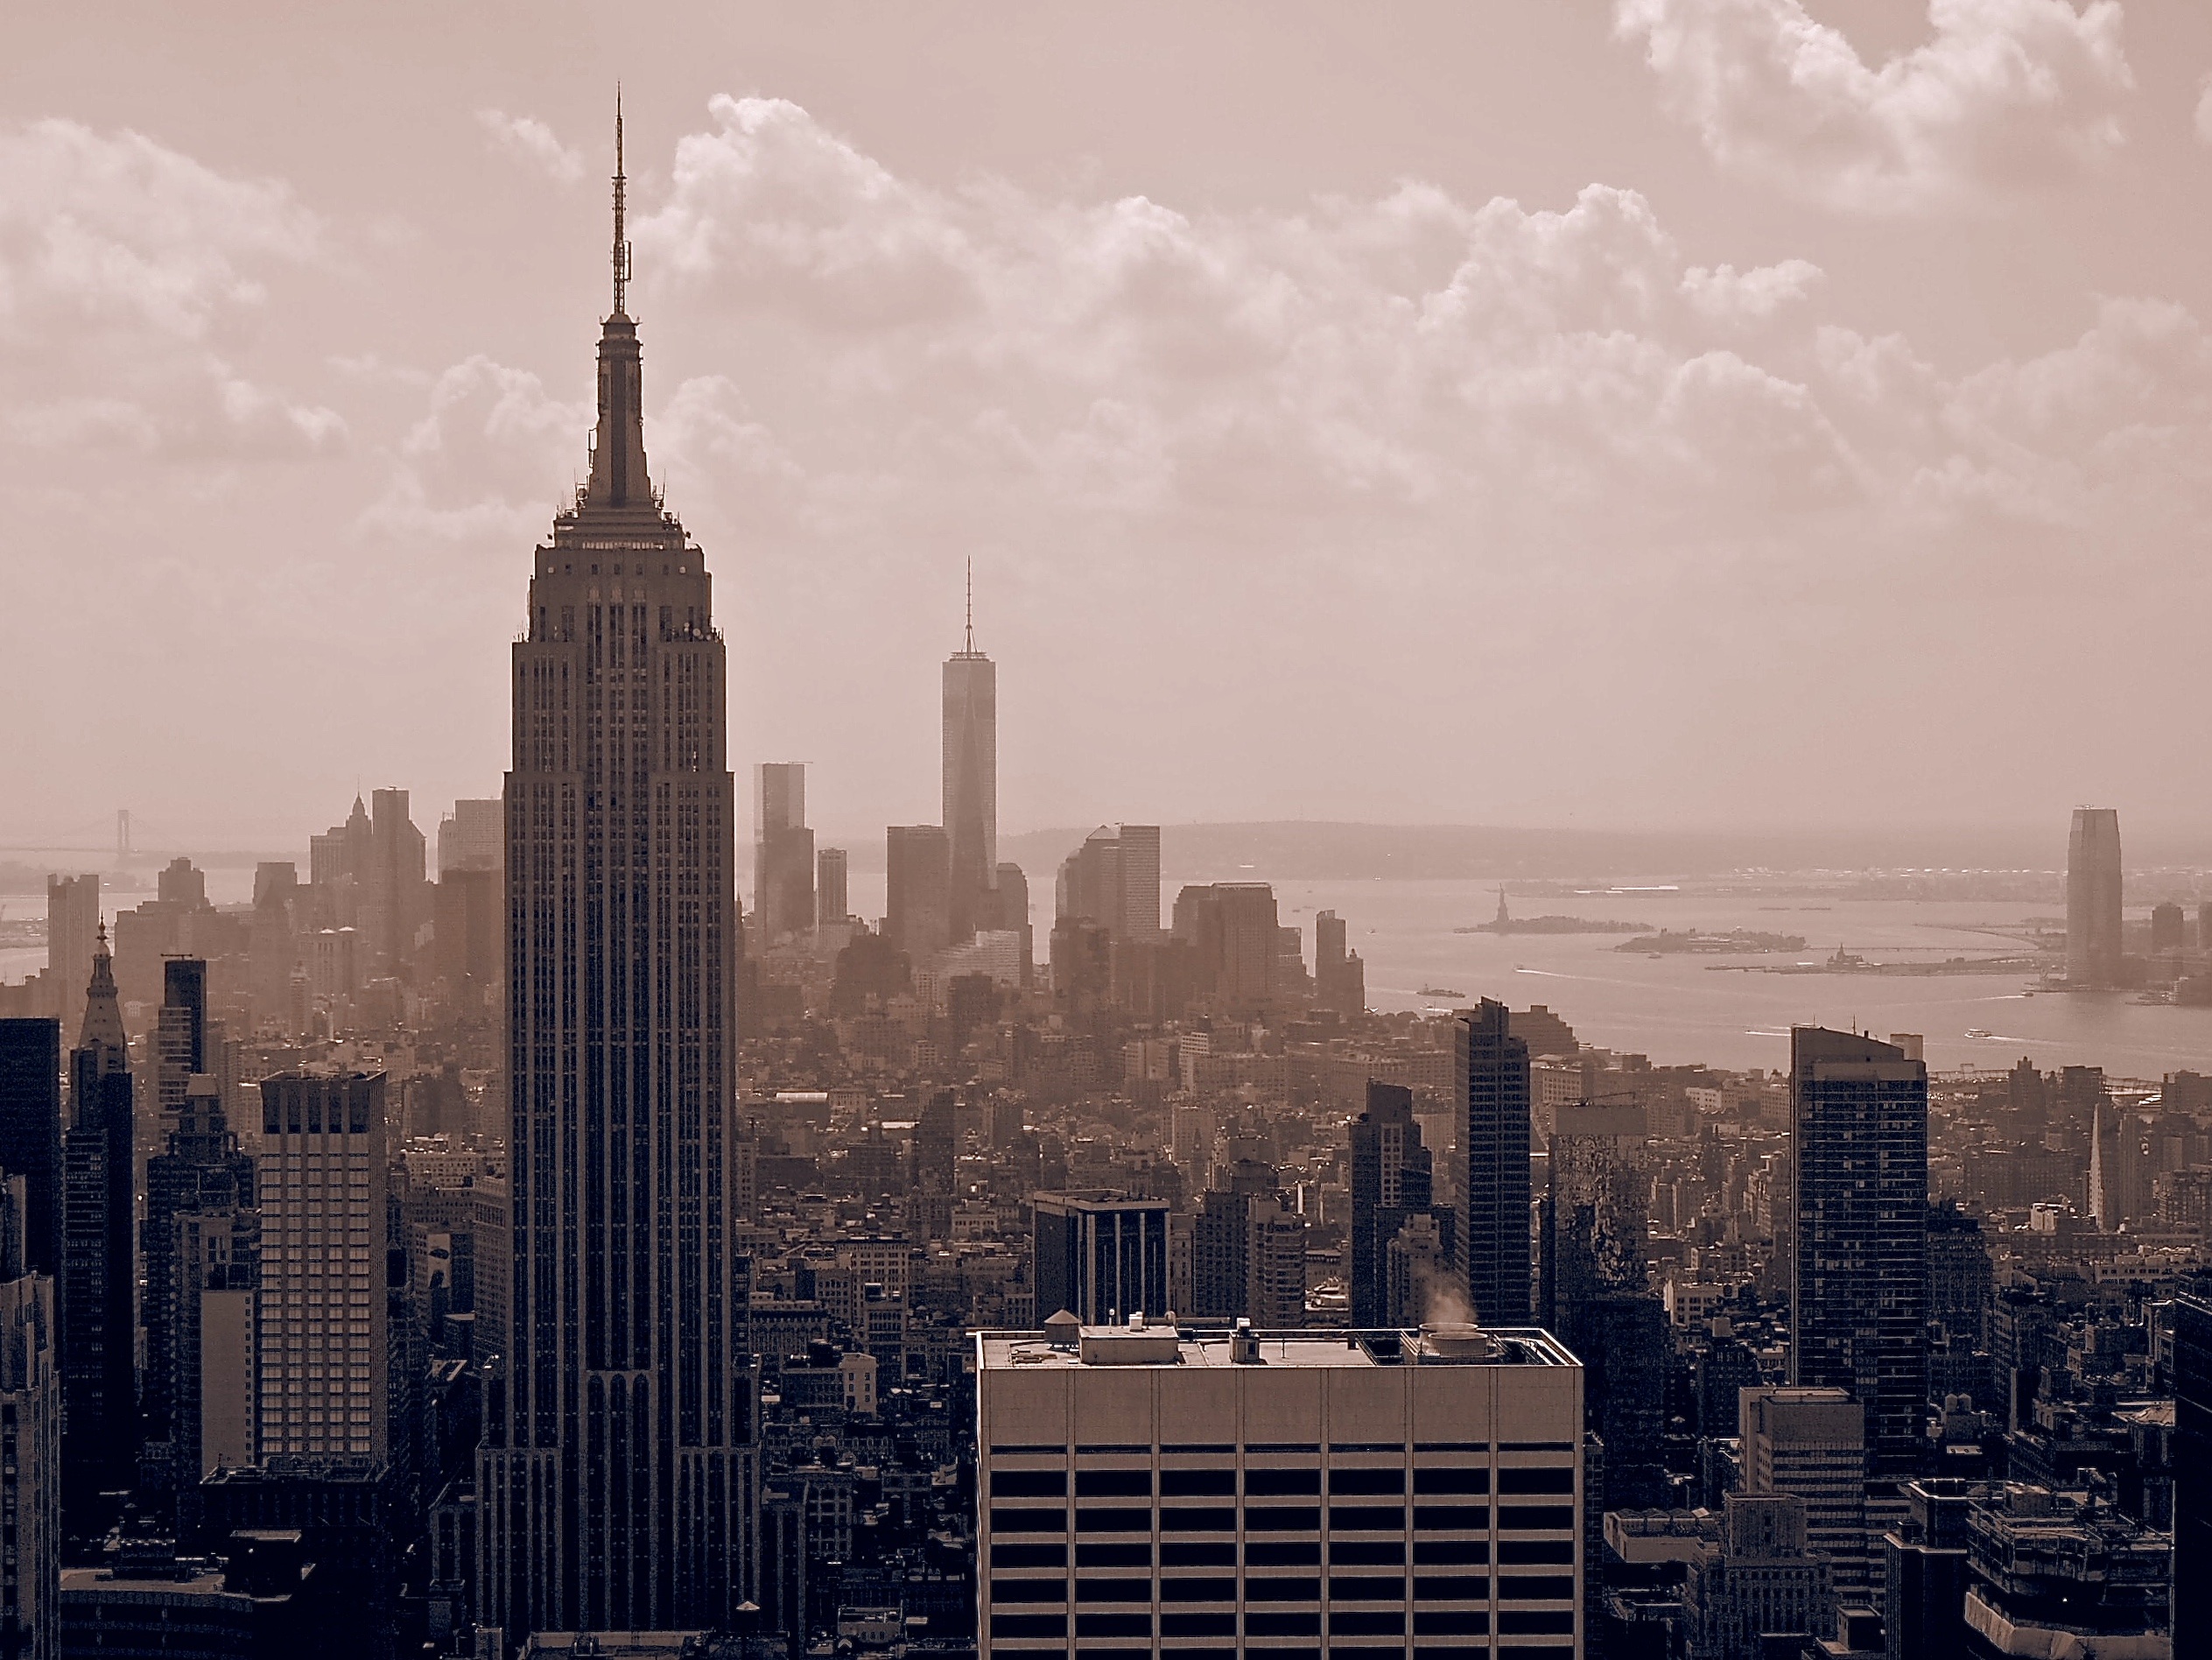
horizon, black and white, architecture, skyline, roof, building, city, skyscraper, urban, river, manhattan, cityscape, downtown, travel, dusk, evening, high, tower, nyc, usa, america, haze, landmark, business, monochrome, tower block, united states, empire, tall, ny, new, famous, york, metropolis, urban area, monochrome photography, geographical feature, atmospheric phenomenon, human settlement, metropolitan area